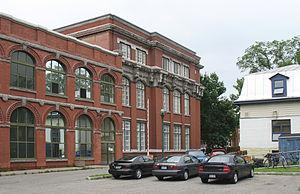
Centre Alyne-Lebel , boulevard Langelier, Ville de Québec (Québec) Canada. À côté du Parc du Moulin-de-l'Hôpital et du Moulin à vent de l'Hôpital-Général-de-Québec. Ancienne école technique de Québec construite en 1909 et conçue par l’architecte René Pamphile Lemay. Cet édifice en brique, rebaptisé «
Le Moulin à vent de l'Hôpital-Général-de-Québec est un ancien moulin à vent situé à Québec dans la Basse-ville sur le boulevard Langelier, à la limite du quartier Saint-Sauveur et du quartier Saint-Roch, proche de la municipalité de paroisse Notre-Dame-des-Anges qui renferme l'Hôpital général de Québec. Sa première construction remonte à 1731. Le moulin a été reconnu bien archéologique du Québec en 1988. Son terrain est maintenant aménagé en un parc public nommé parc du Petit Moulin. Des travaux de restauration ont été effectués en 2013. Il compte parmi les 18 derniers moulins à vent du Québec dont le seul de la ville de Québec.